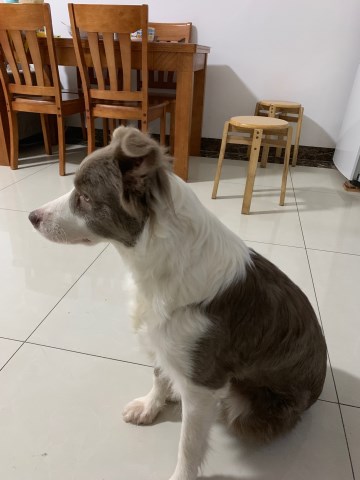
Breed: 2594-n000109-Border_collie